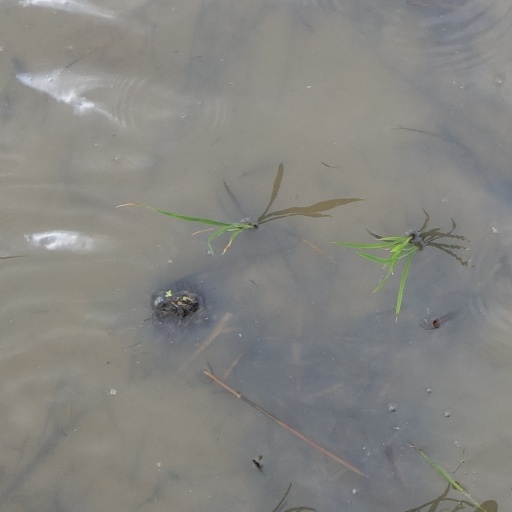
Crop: rice